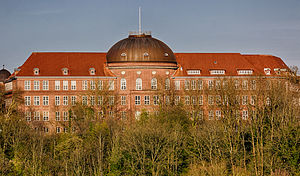
Goethe-Schule (Flensborg)
Goethe-Skolen på Jørgensby dominerer Flensborgs bybillede
Goethe-Schule eller Goethe-Skolen er et tysk gymnasium i Flensborg. Med sin markante kuppel og sin beliggendhed på Jørgensby dominerer skolen en del af bybilledet i bymidten. Gymnasiet kan føre sin historie tilbage til en 1875 oprettede landbrugskole og en 1884 oprettede handelsskole. Begge skoler blev senere lagt sammen. I 1893/1894 blev skolen omdannet til et prøjsisk overrealskole. Skolen havde fra 1896 til huse i lokaler på Hans-Christiansen-Huset på Museumsbjerget. I 1914 begyndte byggeriet af den nye markante skolebygning i Bismarkgade på byens østlige højder. Den blev bygget i Heimatschutzstil. Bygningen stod færdig i 1919 og blev med sin fremtrædende placering et synlig modstykke til byens første gymnasium på byens vestlige højde. Bygningskomplekset bestod de første år kun af midterfløjen og nordfløjen. Først i 1927 kom sydfløjen til. Ved siden af skolebygningen fører Skt. Jørgen-trappe ned til indrebyen.